Northwest Highlands

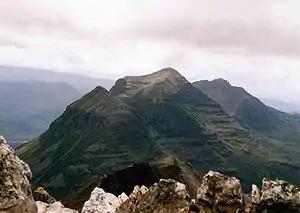
Liathach seen from Beinn Eighe. With the Munro "Top" of Stuc a' Choire Dhuibh Bhig (915 metres) in the foreground and the two Munro summits in the background.

The geology of the Highlands is complex. Along the western coastal margin it is characterised by Lewisian gneiss, the oldest rock in Scotland. Liathach, Beinn Alligin, Suilven, Cùl Mòr, Cùl Beag, and Quinag are just some of the impressive rock islands of the significantly younger rich brown-coloured Torridonian sandstone which rests on the gneiss. Some of the peaks, such as Beinn Eighe and Canisp, are topped with later light grey or white Cambrian quartzite. Cambro-Ordovician limestone is also to be found in a narrow outcrop between Durness and Skye. The larger part of the region is formed from rocks of the Moine succession much of which is metamorphosed sandstones (psammites) and schist. These have over-ridden the gneiss and the Cambrian and Ordovician rocks of the northwest margin along the Moine Thrust Belt. The geological understanding of thrust faulting slowly developed in the 19th century in what became known as the "Highlands Controversy".